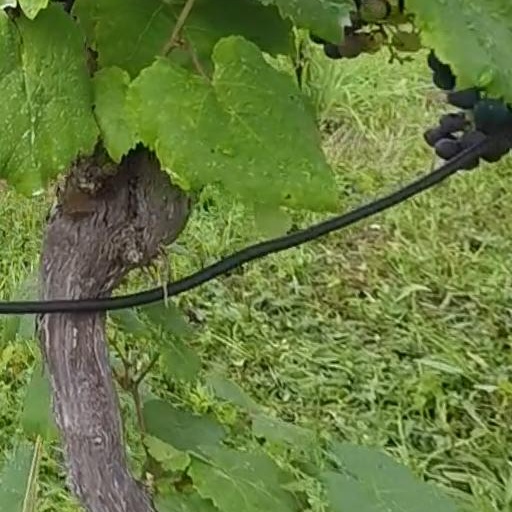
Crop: grape